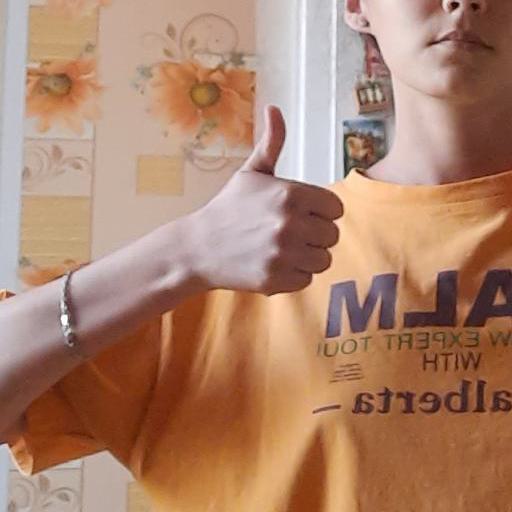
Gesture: like